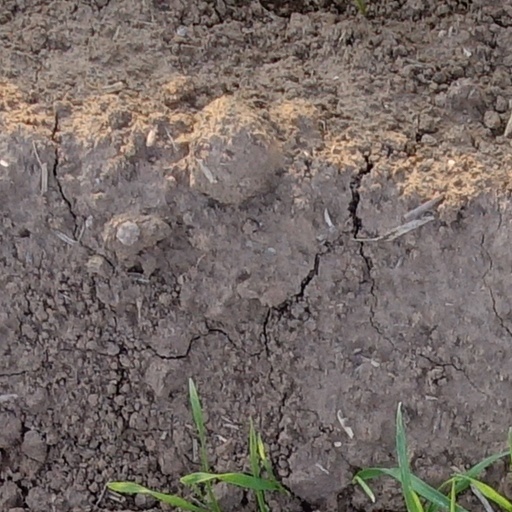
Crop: wheat